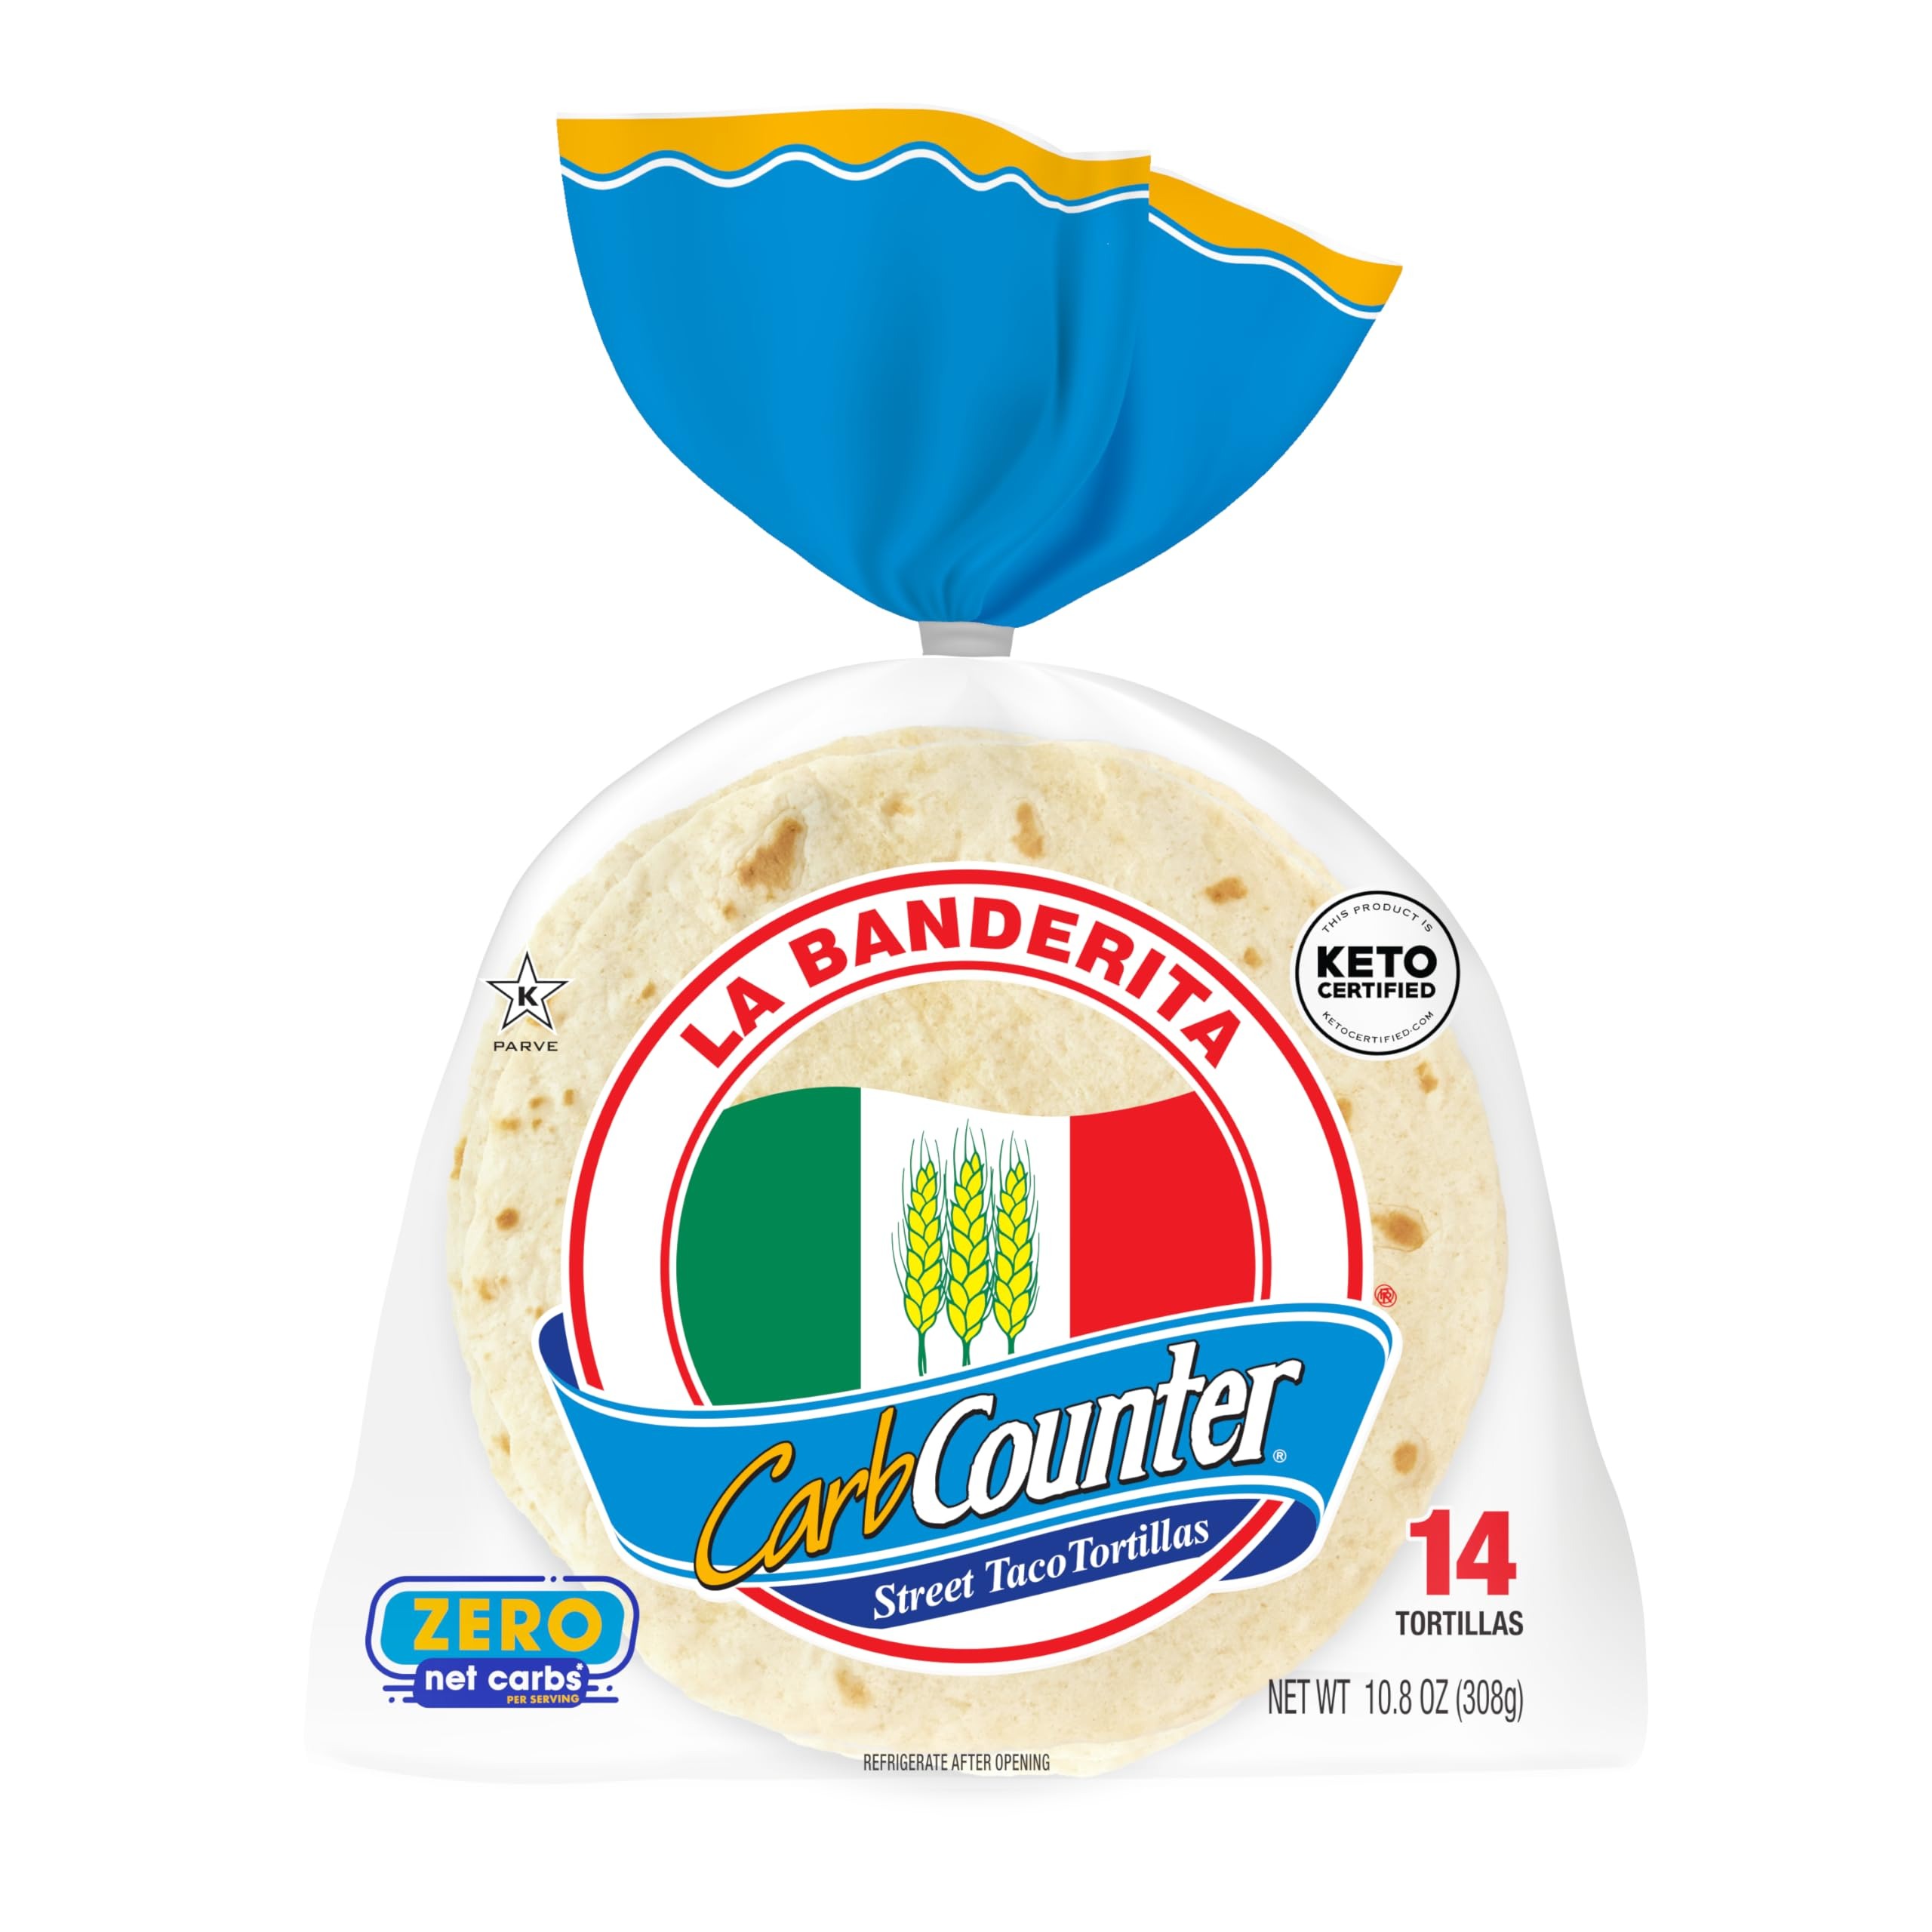
Item Name: La Banderita Carb Counter® Street Taco | 4.5" Size Flour Tortillas |Zero Net Carbs |Keto Certified | 10.8 oz.| 14 Count (Pack of 6)
Bullet Point 1: Serving size (2) Tortillas : 60 Calories
Bullet Point 2: ZERO Net Carbs
Bullet Point 3: Keto Certified
Bullet Point 4: 13g of Fiber
Product Description: Soft, Delicious, and Baked fresh daily, La Banderita Carb Counter Flour Tortillas are the perfect bread alternative when you are counting carbs! With 0g net carbs per serving size! Perfect for Keto Diet! Use them in all your entrees and you will be glad you made a healthy choice. // Great in Taste, Carb Friendly. Kosher Parve ═ Certified // Keto Certified.
Value: 64.8
Unit: Ounce

Price: 11.565